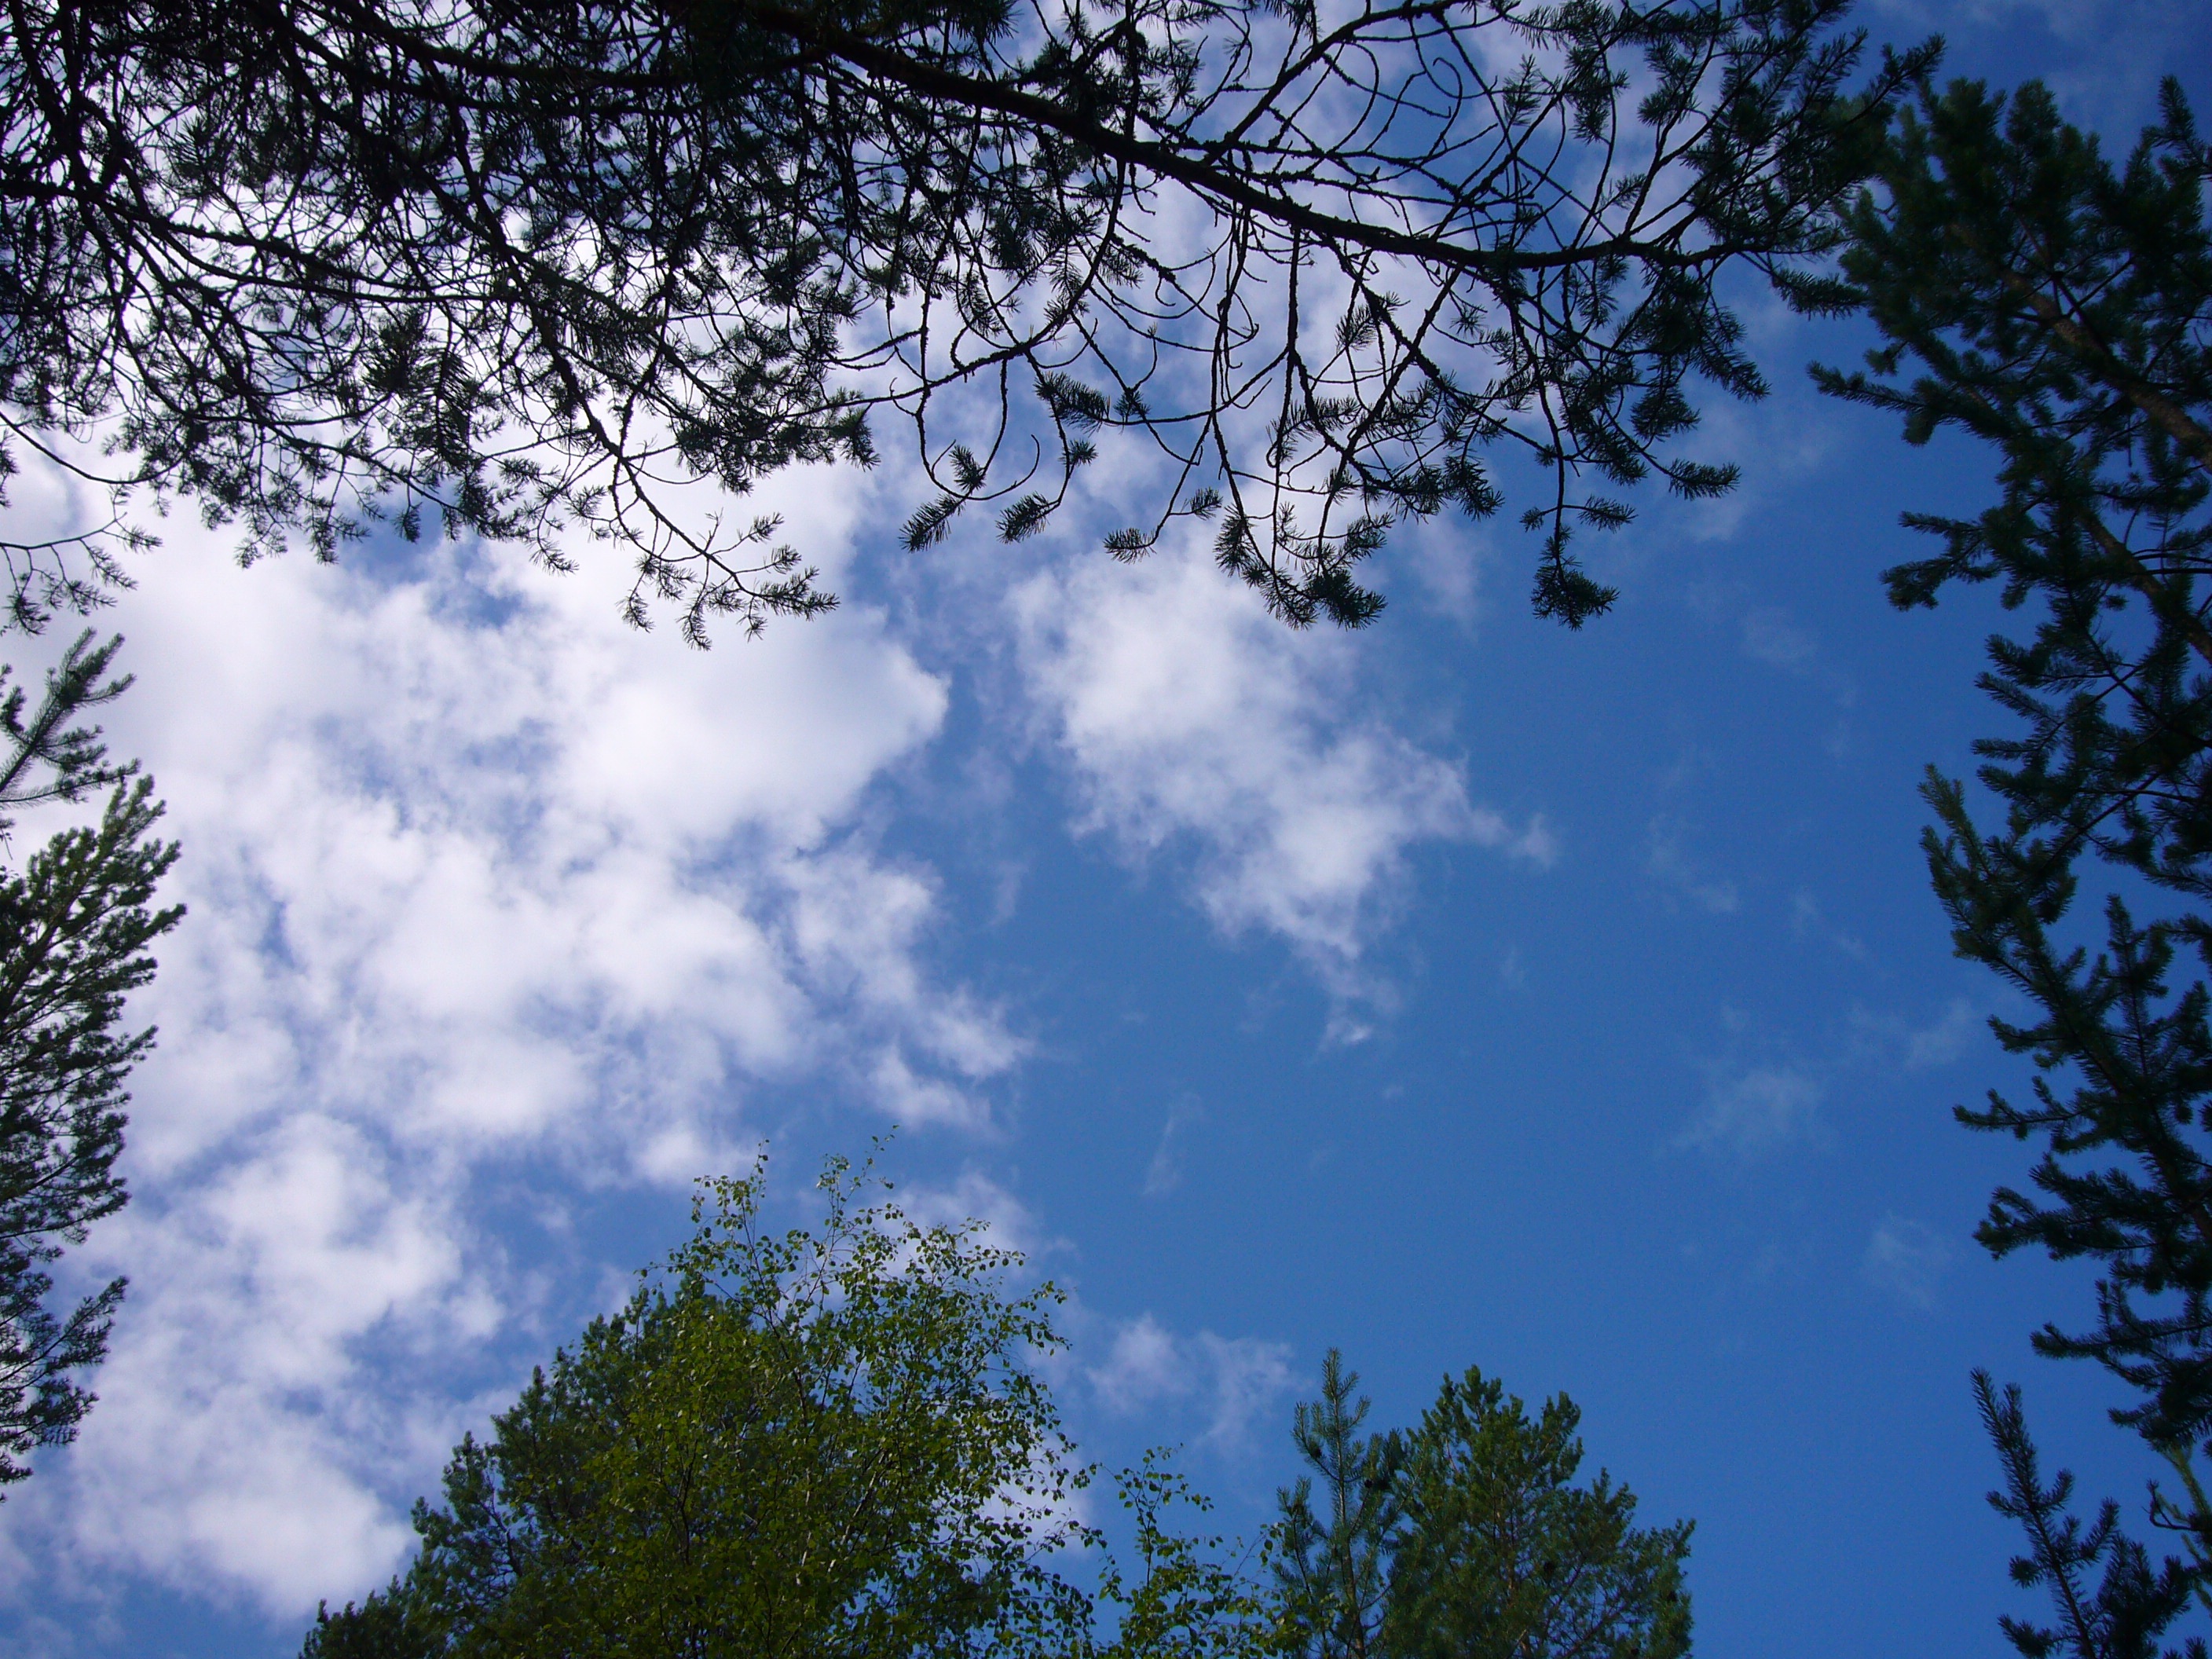
tree, nature, forest, outdoor, branch, cloud, plant, sky, meadow, countryside, sunlight, leaf, flower, environment, reflection, autumn, trees, woody plant